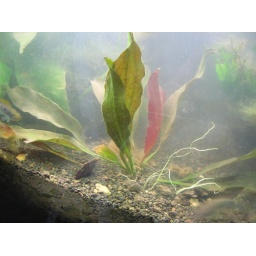
The bright red leaf of this sword plant has tripled in size since Sunday (five days of growth).